Marat Safin

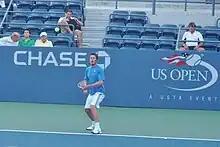
Marat Safin 2008 US Open

At the US Open, Safin lost in the second round to Tommy Robredo. At the Moscow Kremlin Cup, he defeated Noam Okun, Julien Benneteau, Nikolay Davydenko, and Mischa Zverev, only to lose to another compatriot Igor Kunitsyn in the final. It was Safin's first final appearance since 2006, in the same event. Following the Kremlin Cup, Safin withdrew from the Madrid Masters event with a shoulder injury. His next event was the St. Petersburg Open, at which he lost in the second round. He then lost his first-round match at the final ATP tournament of the calendar: the Paris Masters, to Juan Mónaco. In the post-match conference, he raised the possibility of his retirement from the sport. Via a message posted on his official website, he said he was going to take a holiday and then seriously consider his options regarding his future in tennis. He finished the year 2008 ranked at No. 29.